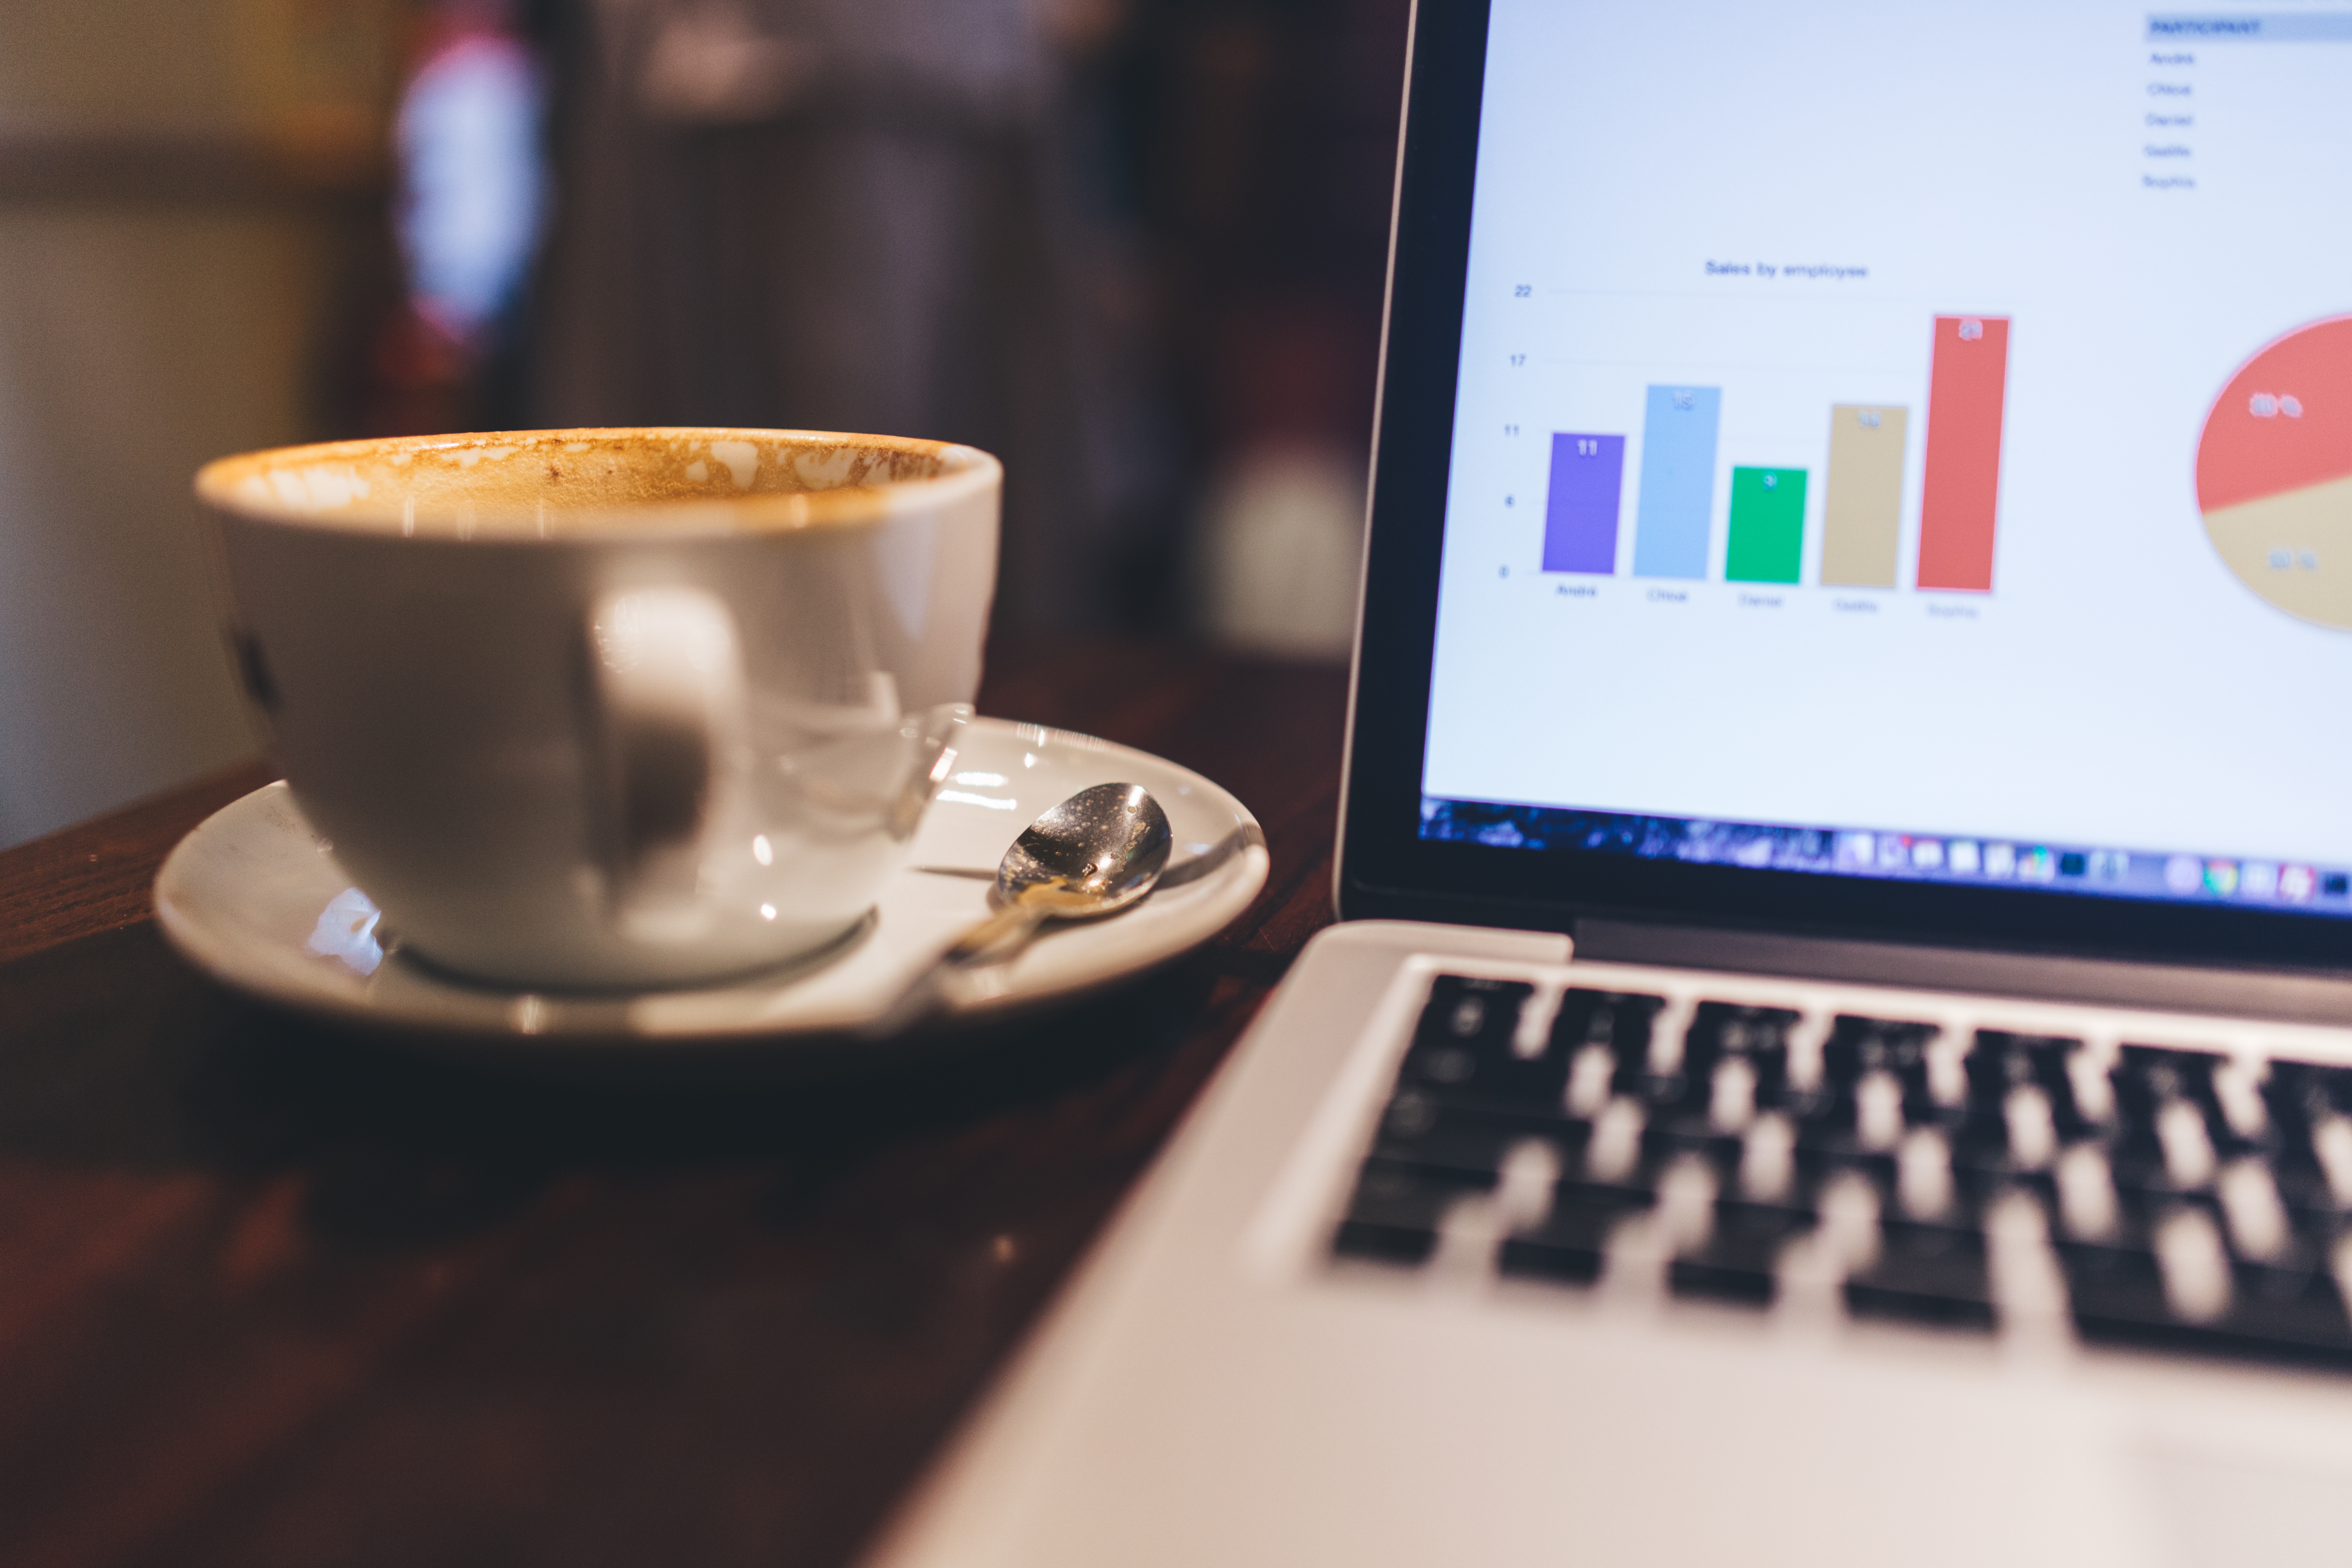
laptop, macbook, apple, working, coffee, cup, saucer, drink, mug, design, teaspoon